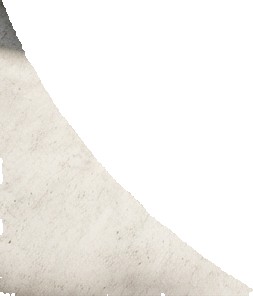
Surface category: floors